Dan Budnik

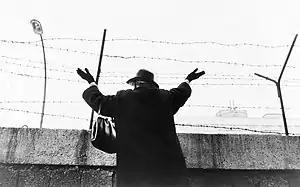
An elderly woman, standing at Berlin Wall, in west sector, with hands raised, after waiting three hours to see her East Berlin friends and relatives (1961). Photograph by Dan Budnik

Daniel Budnik (May 20, 1933 – August 14, 2020) was an American photographer noted for his portraits of artists and photographs of the Civil Rights Movement and Native American life.